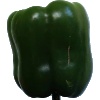
Label: green_pepper